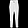
Label: Trouser